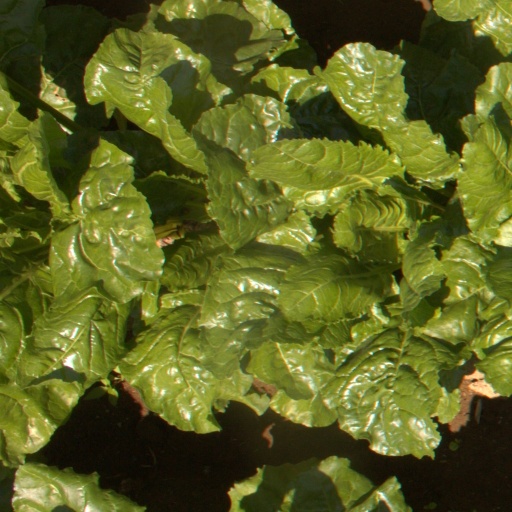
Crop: sugar beet